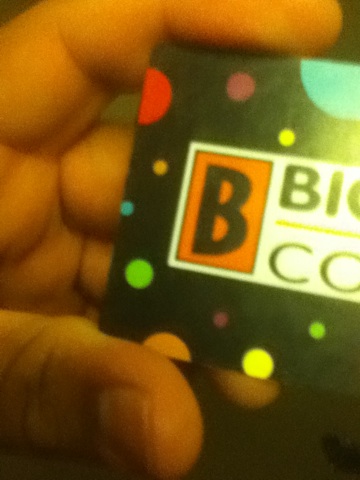Question: This ideas, or I mean, what this card is.
Answer: unanswerable